Caravaggio

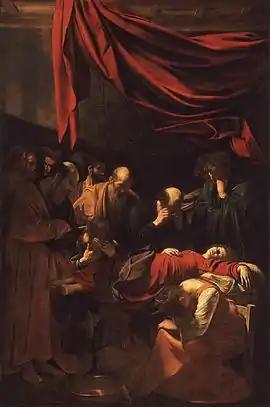
"Death of the Virgin", 1601–1606, Louvre, Paris

"The Incredulity of Saint Thomas" is one of the most famous paintings by Caravaggio, circa 1601–1602. It entered the Prussian Royal Collection, survived the Second World War unscathed, and can be viewed in the Palais in Sanssouci, Potsdam.